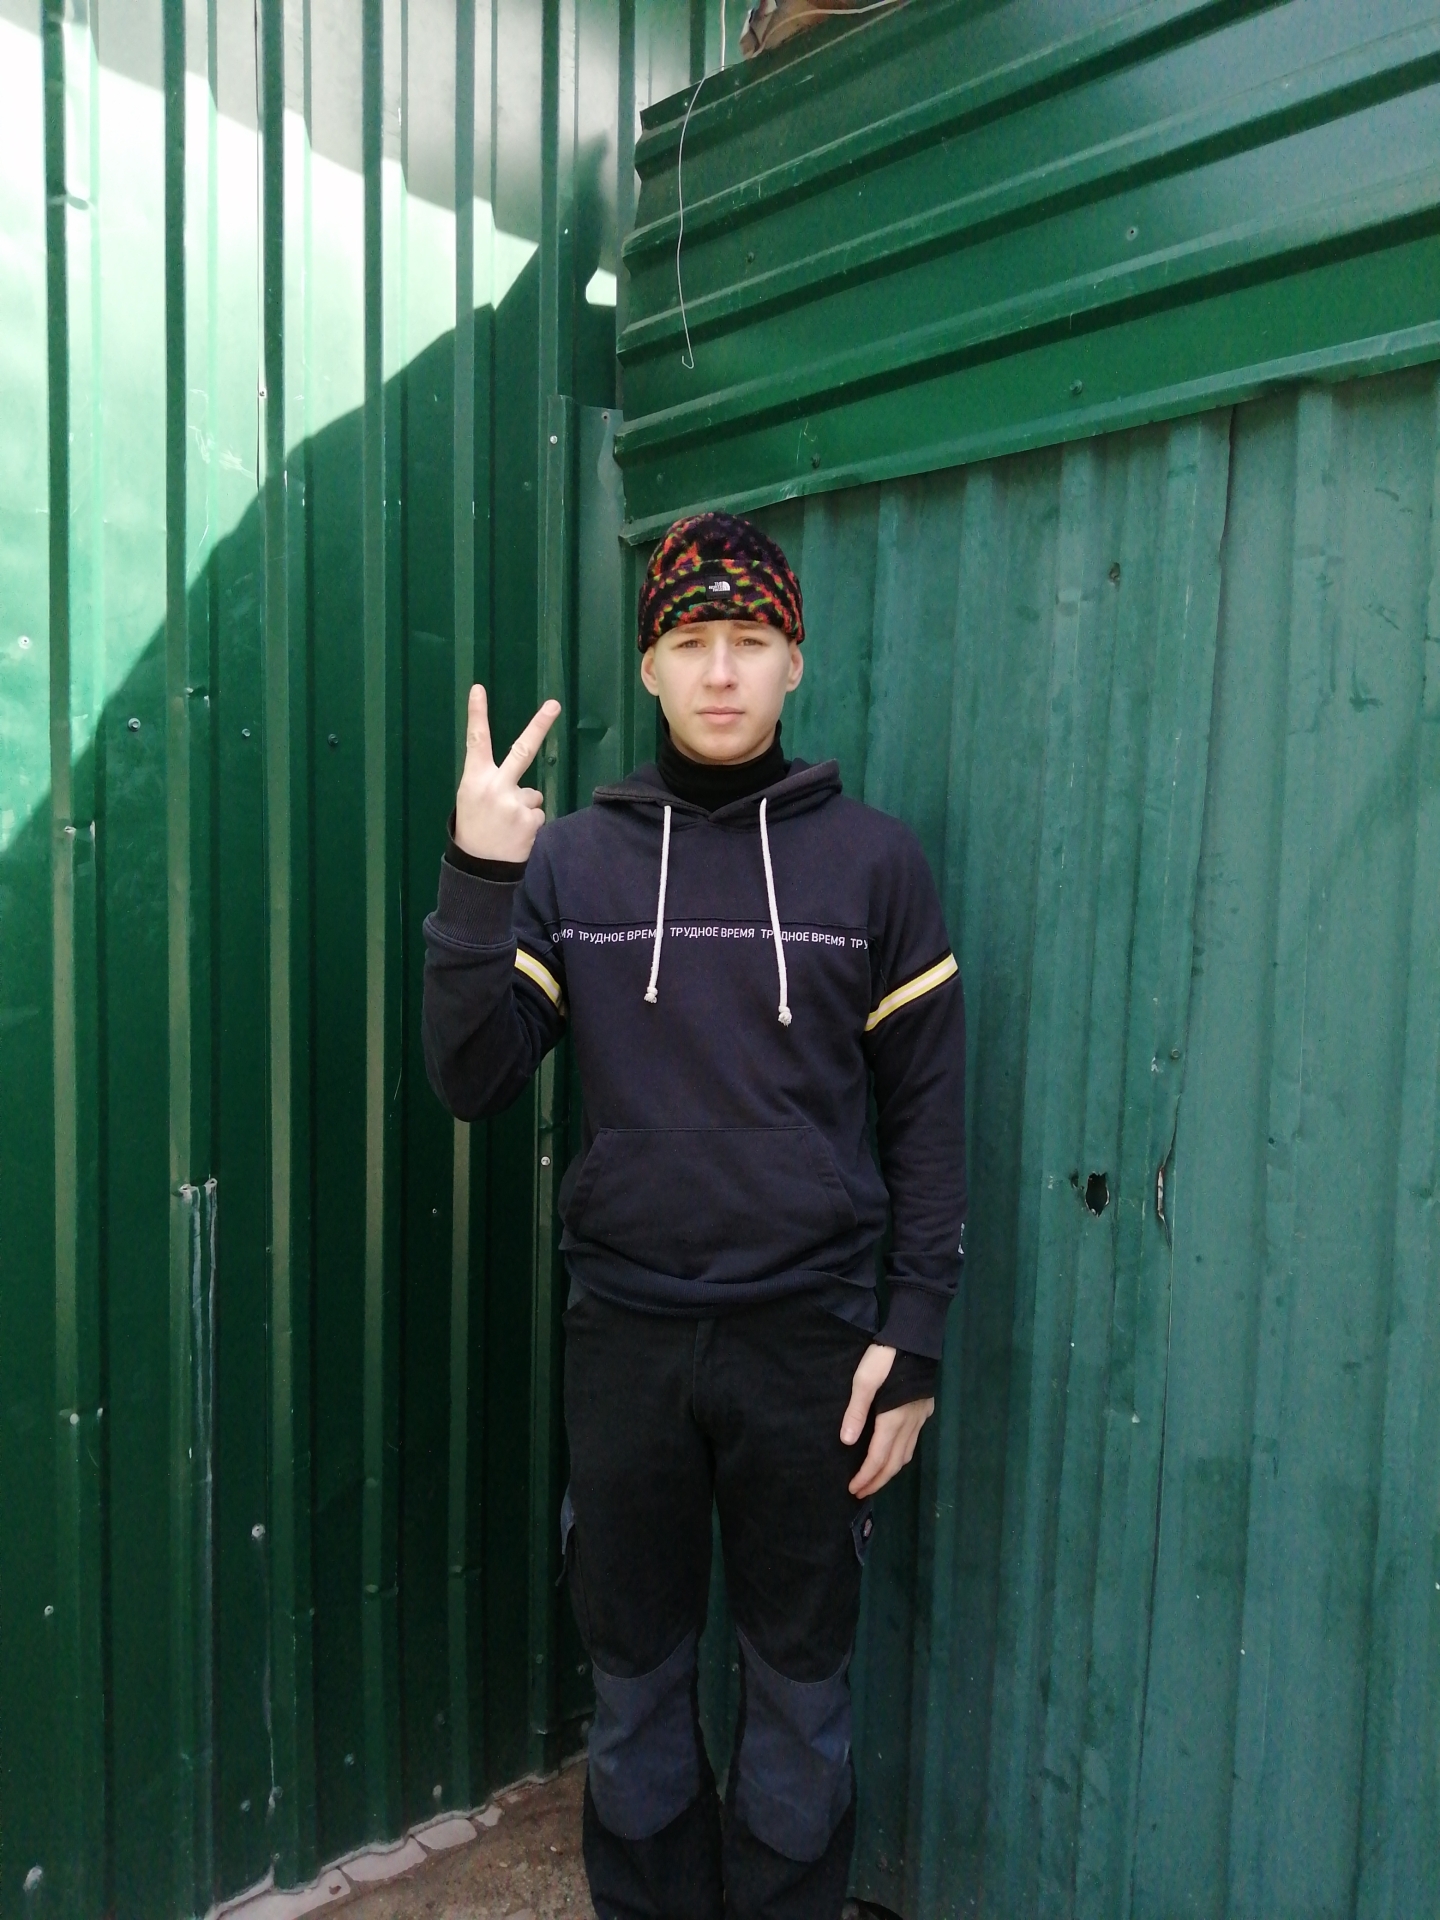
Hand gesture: peace_inverted